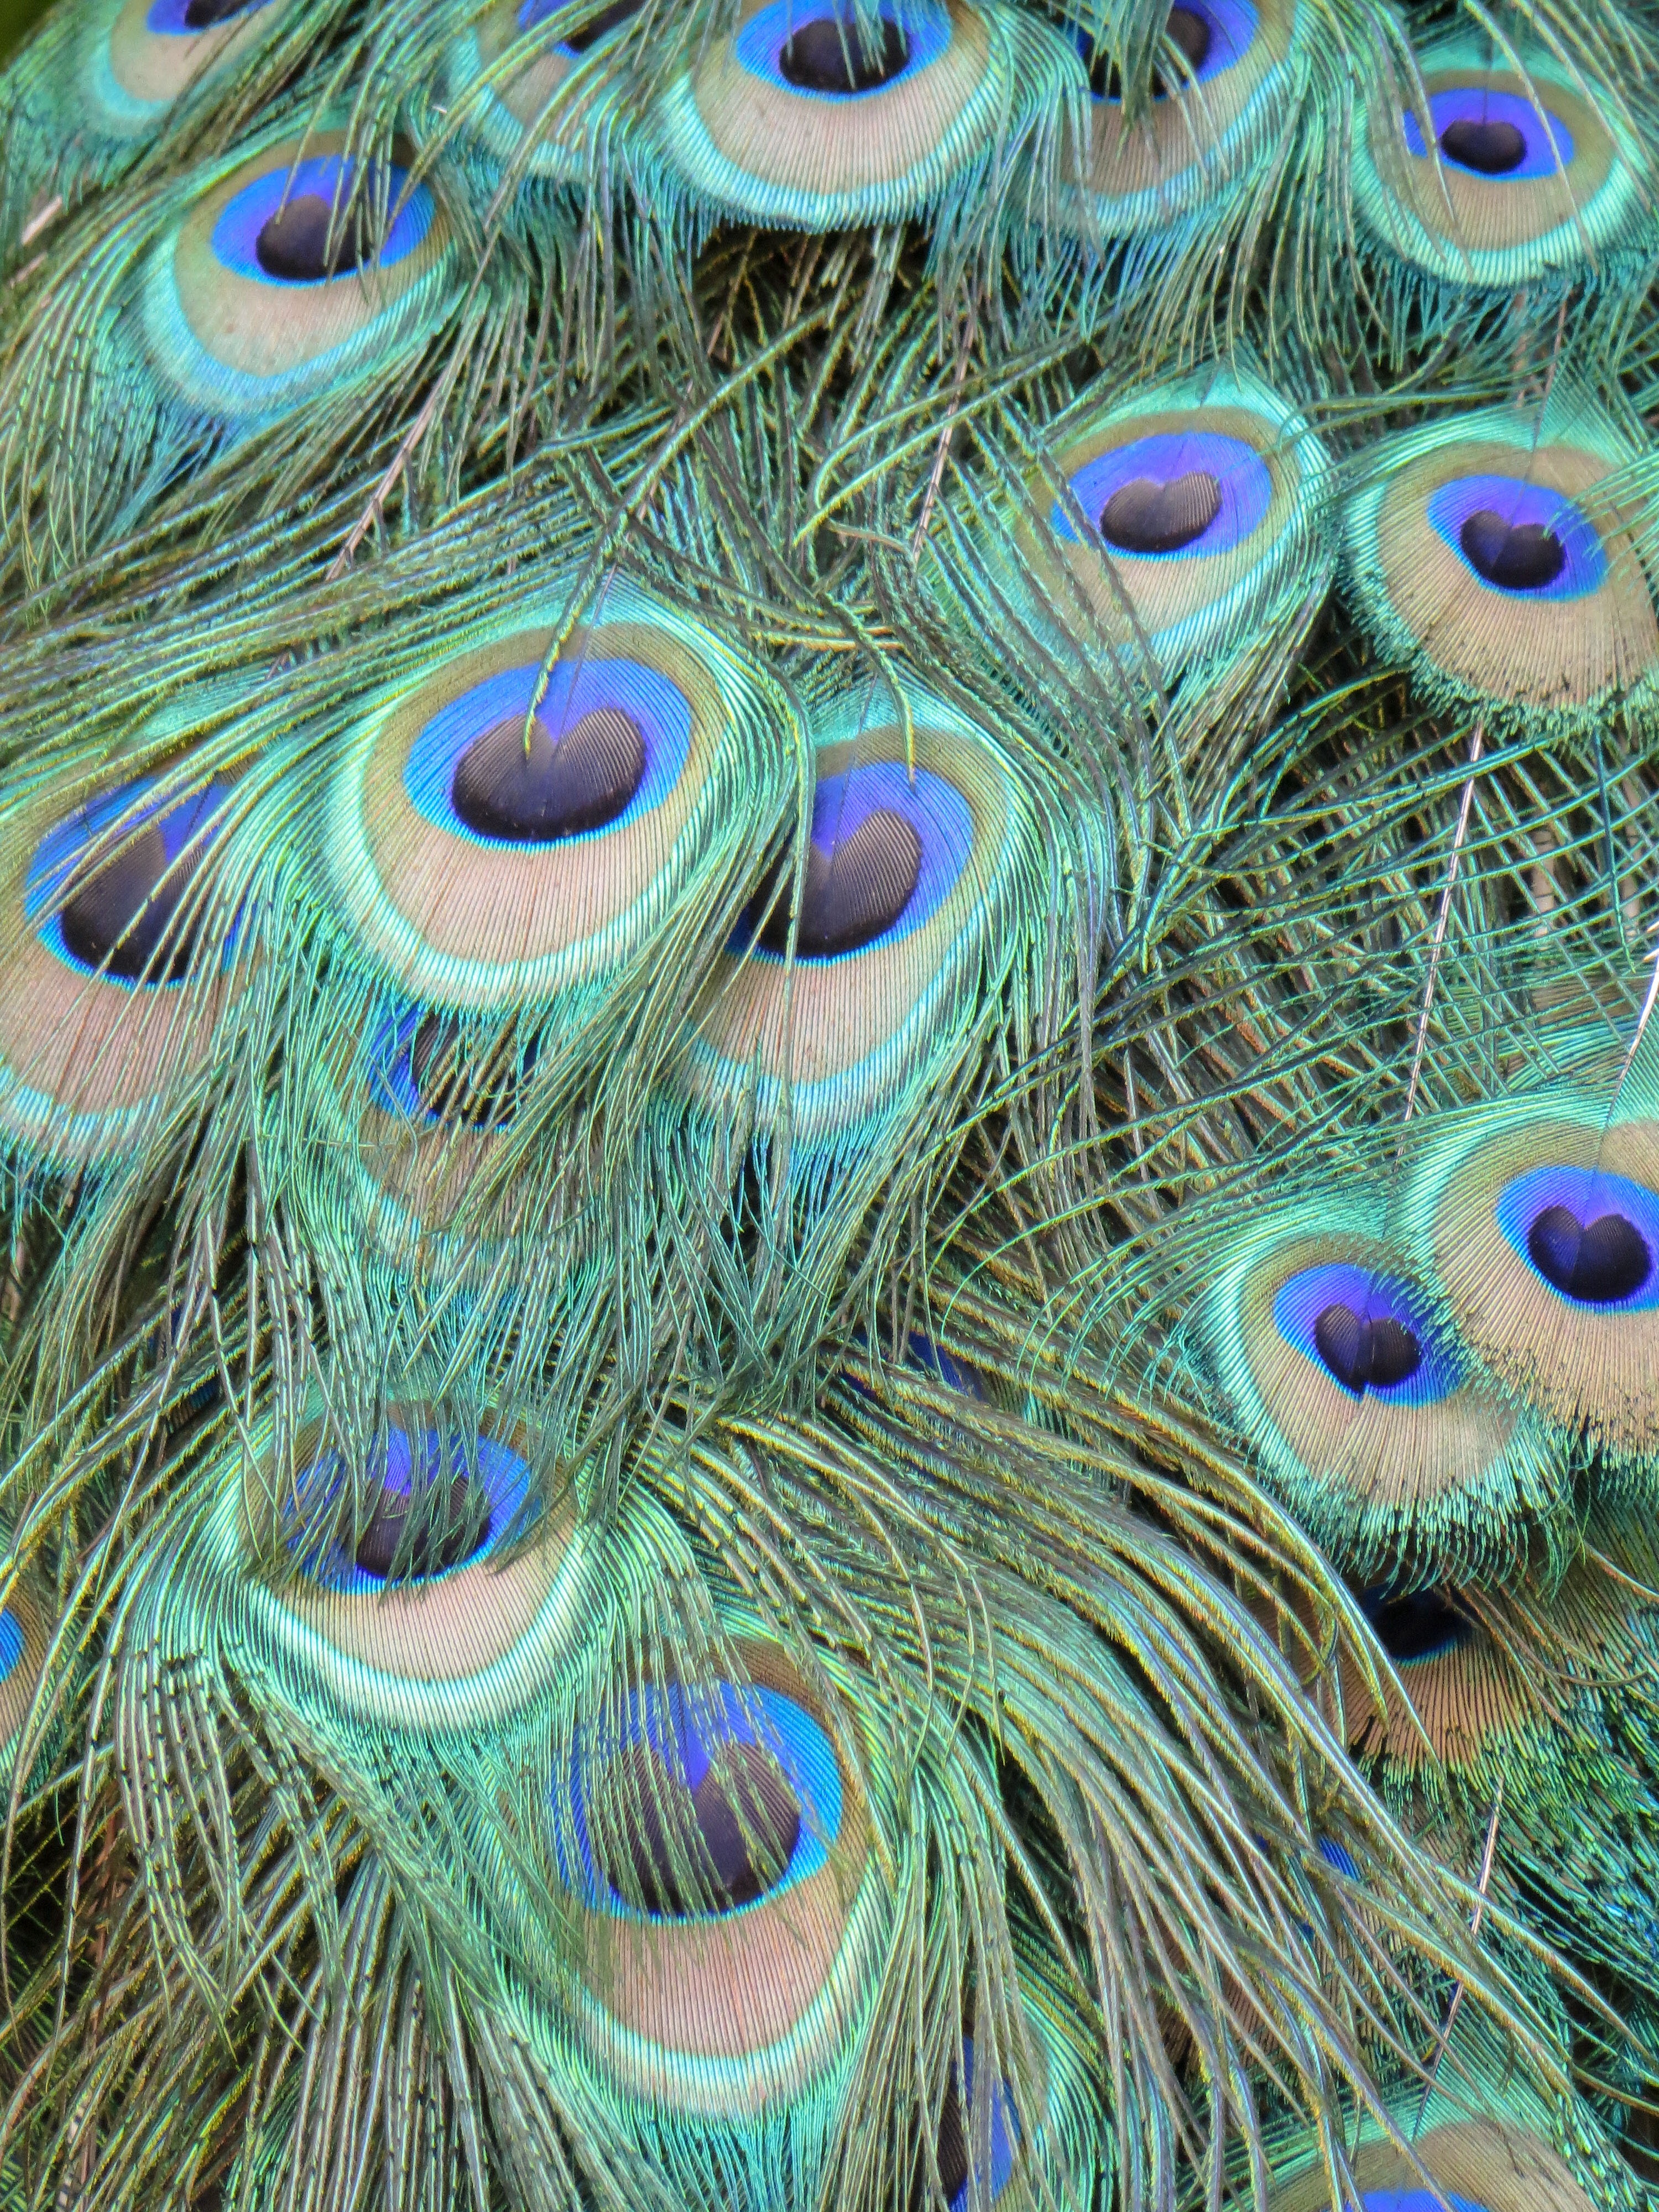
bird, beak, color, biology, close, feather, fauna, material, peacock, close up, vertebrate, peafowl, peacock feathers, organism, bird feather, fashion accessory, marine biology